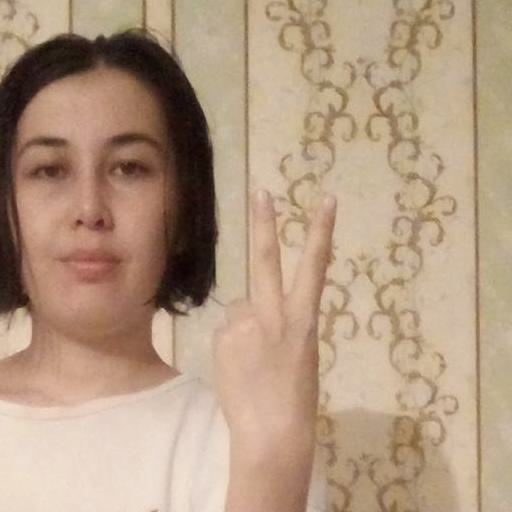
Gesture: peace_inverted